Lee County, Florida

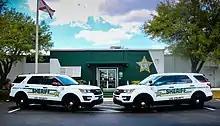
Lee County Sheriff's Office patrol car

The Lee County Sheriff's Office is the primary law enforcement agency for Lee County, Florida headquartered in Fort Myers, Florida.